Breeching (tack)

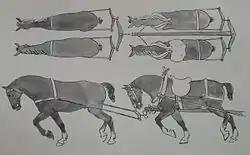
Breeching on wheelers, attached to their collars, which are attached in turn to the vehicle pole

When a horse, mule, or other animal is in harness, harness breeching (also known as full breeching) helps the animal to slow or control the forward movement of a vehicle. Animal-drawn vehicles have either a pair of shafts or a single pole projecting forwards for about the length of one animal. An animal between shafts wears harness breeching, which attaches forward to the shafts. As the animal slows, the vehicle runs forward, and the shafts pull the breeching forward against the haunches of the animal, which can thus slow the vehicle. A vehicle with a pole has a pair of animals either side of it – their breeching works in a similar way, attaching forward to the pole either directly or by way of their collars. In a larger team, the leaders are in front of the shafts or pole and thus cannot slow the vehicle; nevertheless, they sometimes wear breeching for show.